Microsoft Office shared tools

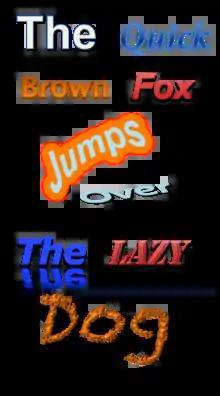
WordArt created in PowerPoint for Mac 2011

SmartArt, found under the Insert tab in the ribbon in PowerPoint, Word, Excel, and Outlook, is a new group of editable and formatted diagrams. There are 115 preset SmartArt graphics layout templates in categories such as list, process, cycle, and hierarchy. When an instance of a SmartArt is inserted, a Text Pane appears next to it to guide the user through entering text in the hierarchical levels. Each SmartArt graphic, based on its design, maps the text outline, automatically resized for best fit, onto the graphic. There are a number of "quick styles" for each graphic that apply largely different 3D effects to the graphic, and the graphic's shapes and text can be formatted through shape styles and WordArt styles. In addition, SmartArt graphics change their colors, fonts, and effects to match the document's theme. It was included in Office since 2006 to now.